Ivan Sekanina

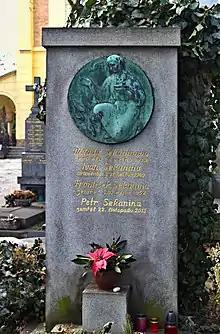
Tombstone of the Sekanina at the Malvazinky cemetery in Prague

He was arrested immediately after the invasion of the Nazis on 16 March 1939. He was first imprisoned in Pankrác, later he was transferred to Berlin, where a political trial was being prepared for him. After the outbreak of World War II, Sekanina was deported to Sachsenhausen concentration camp, where he died on 21 May 1940, possibly under torture. He converted to the Catholic faith before his death.